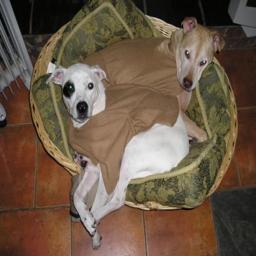
Animal: dogs